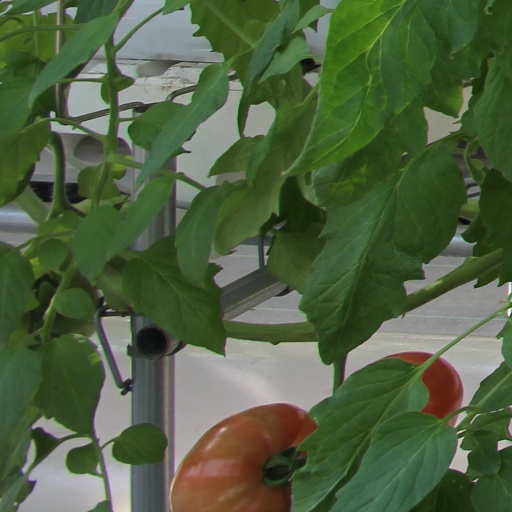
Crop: tomato